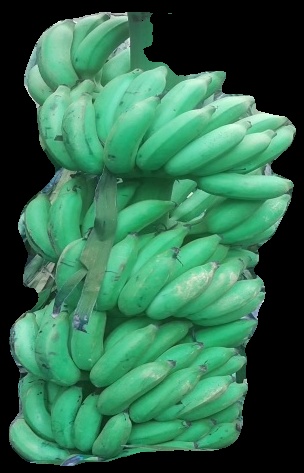
Variety: elakki-bale
Grade: grade1